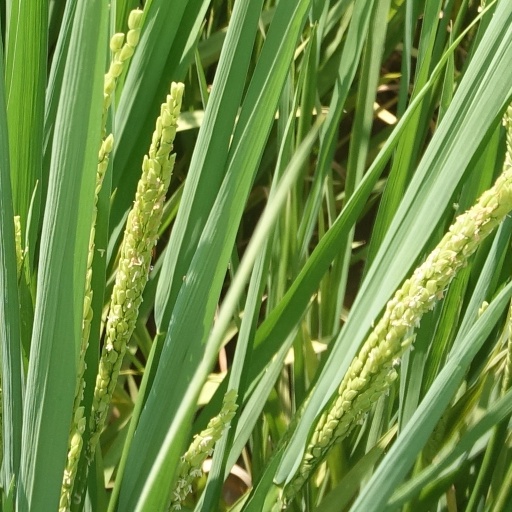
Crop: rice